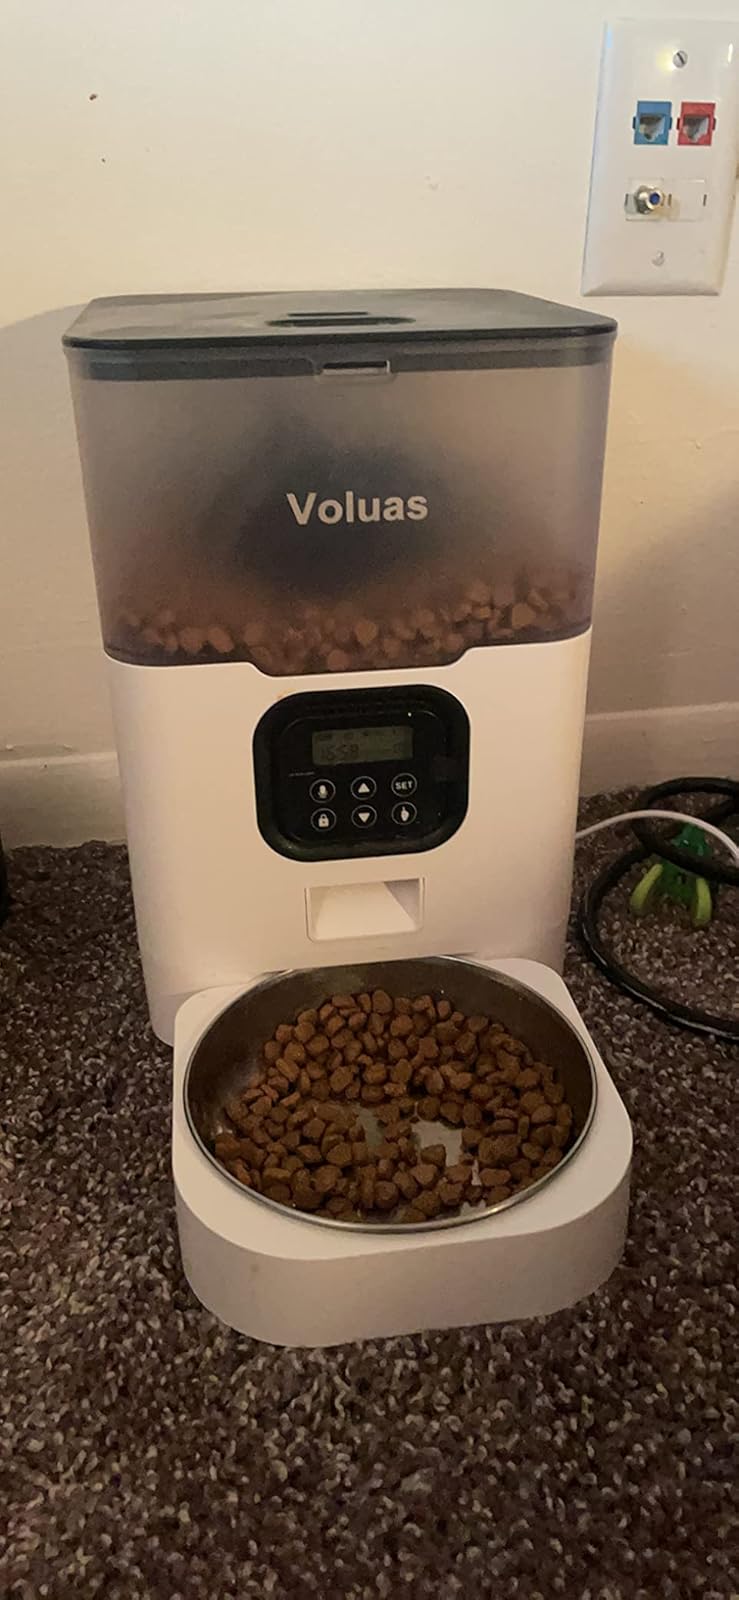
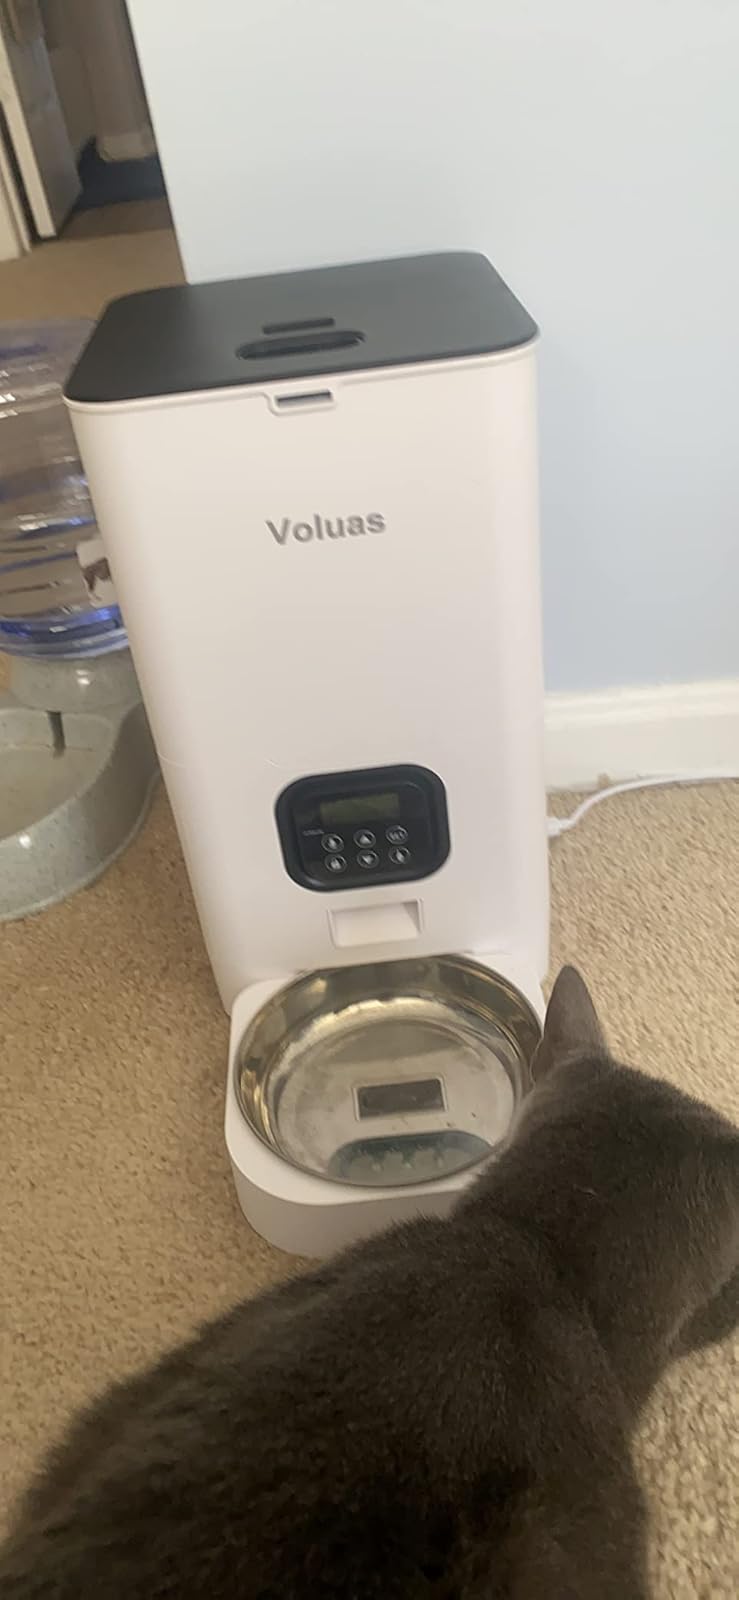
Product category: items_feeder
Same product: no